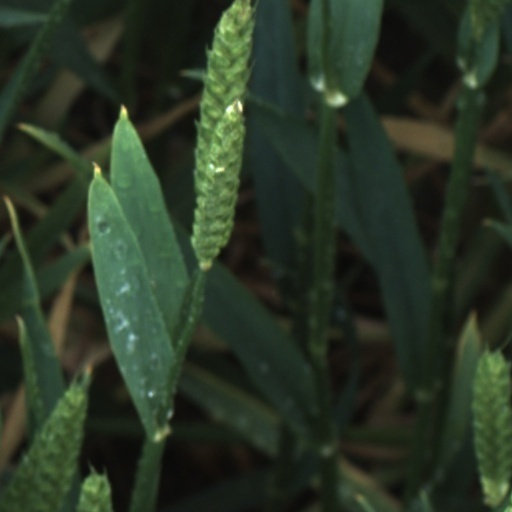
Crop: wheat